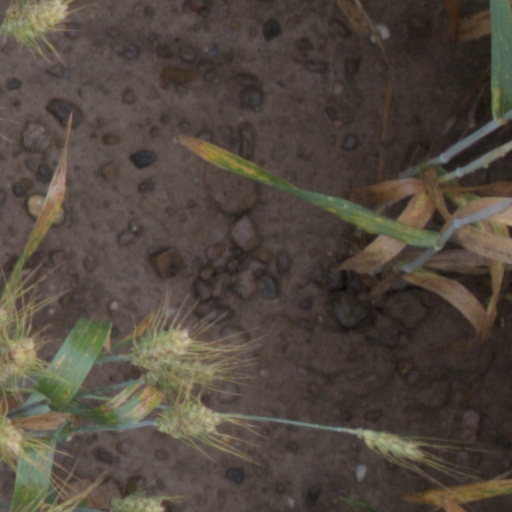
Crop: wheat